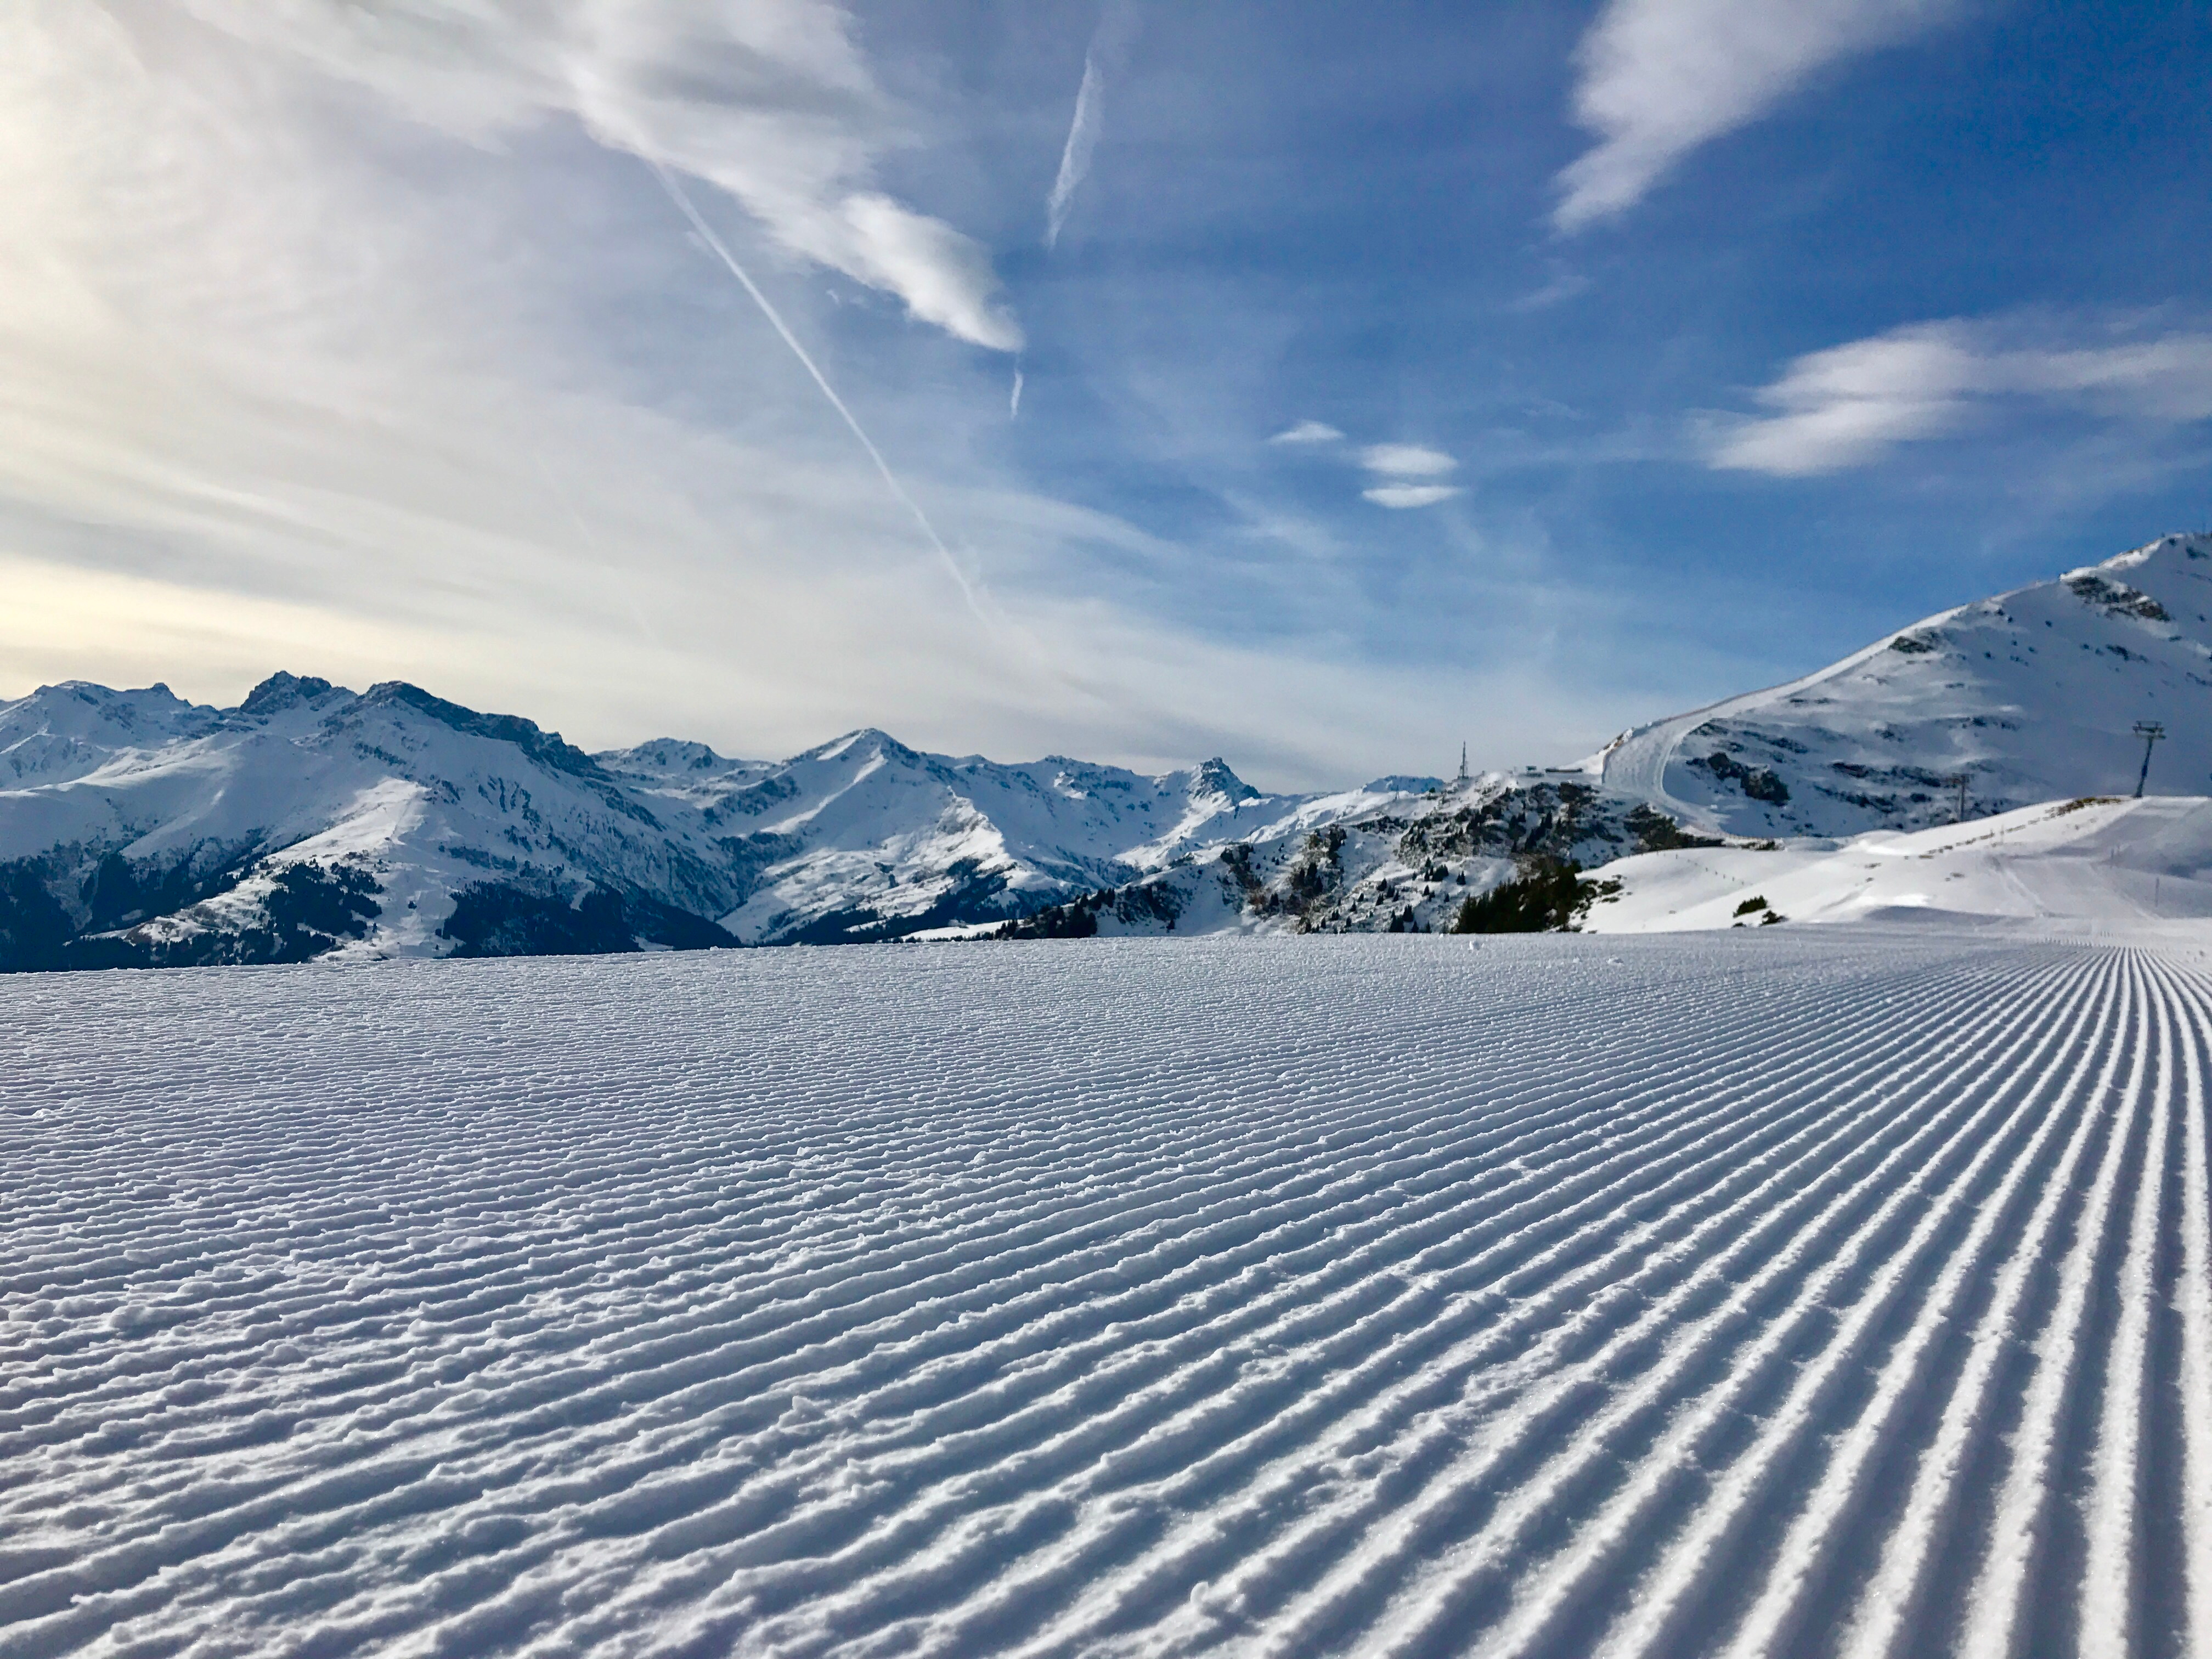
mountain, snow, winter, cloud, mountain range, weather, arctic, winter sport, alps, ski, plateau, piste, landform, ski equipment, geographical feature, mountainous landforms, geological phenomenon